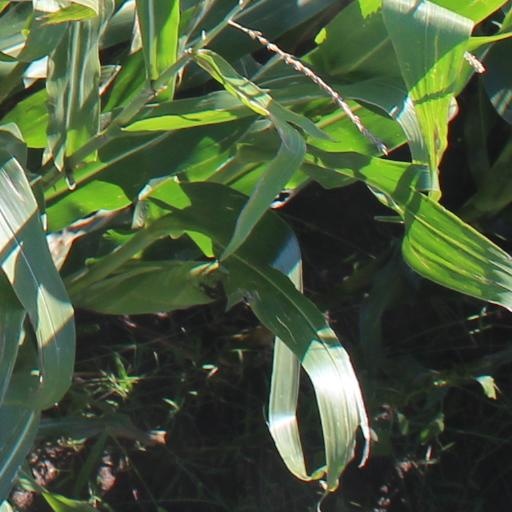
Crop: maize; corn